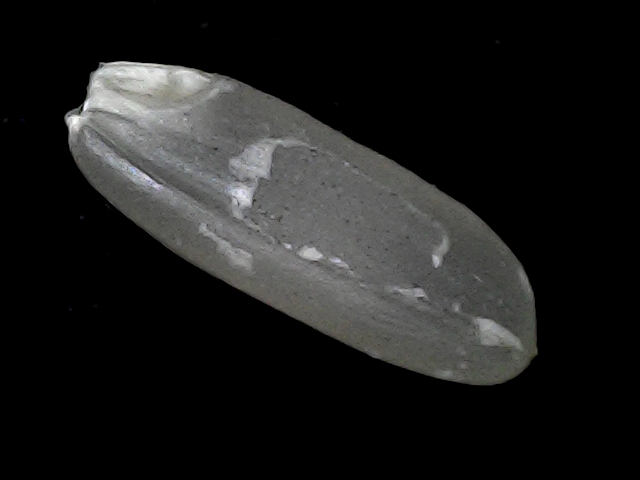
Rice variety: BD56